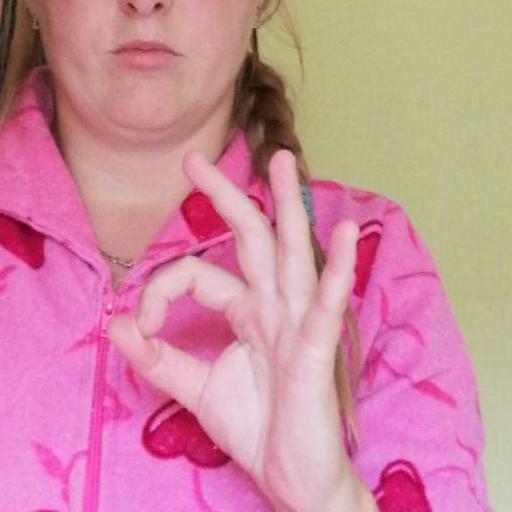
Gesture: ok